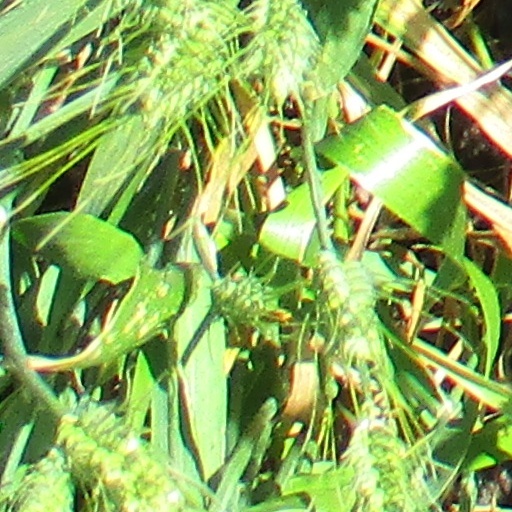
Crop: wheat